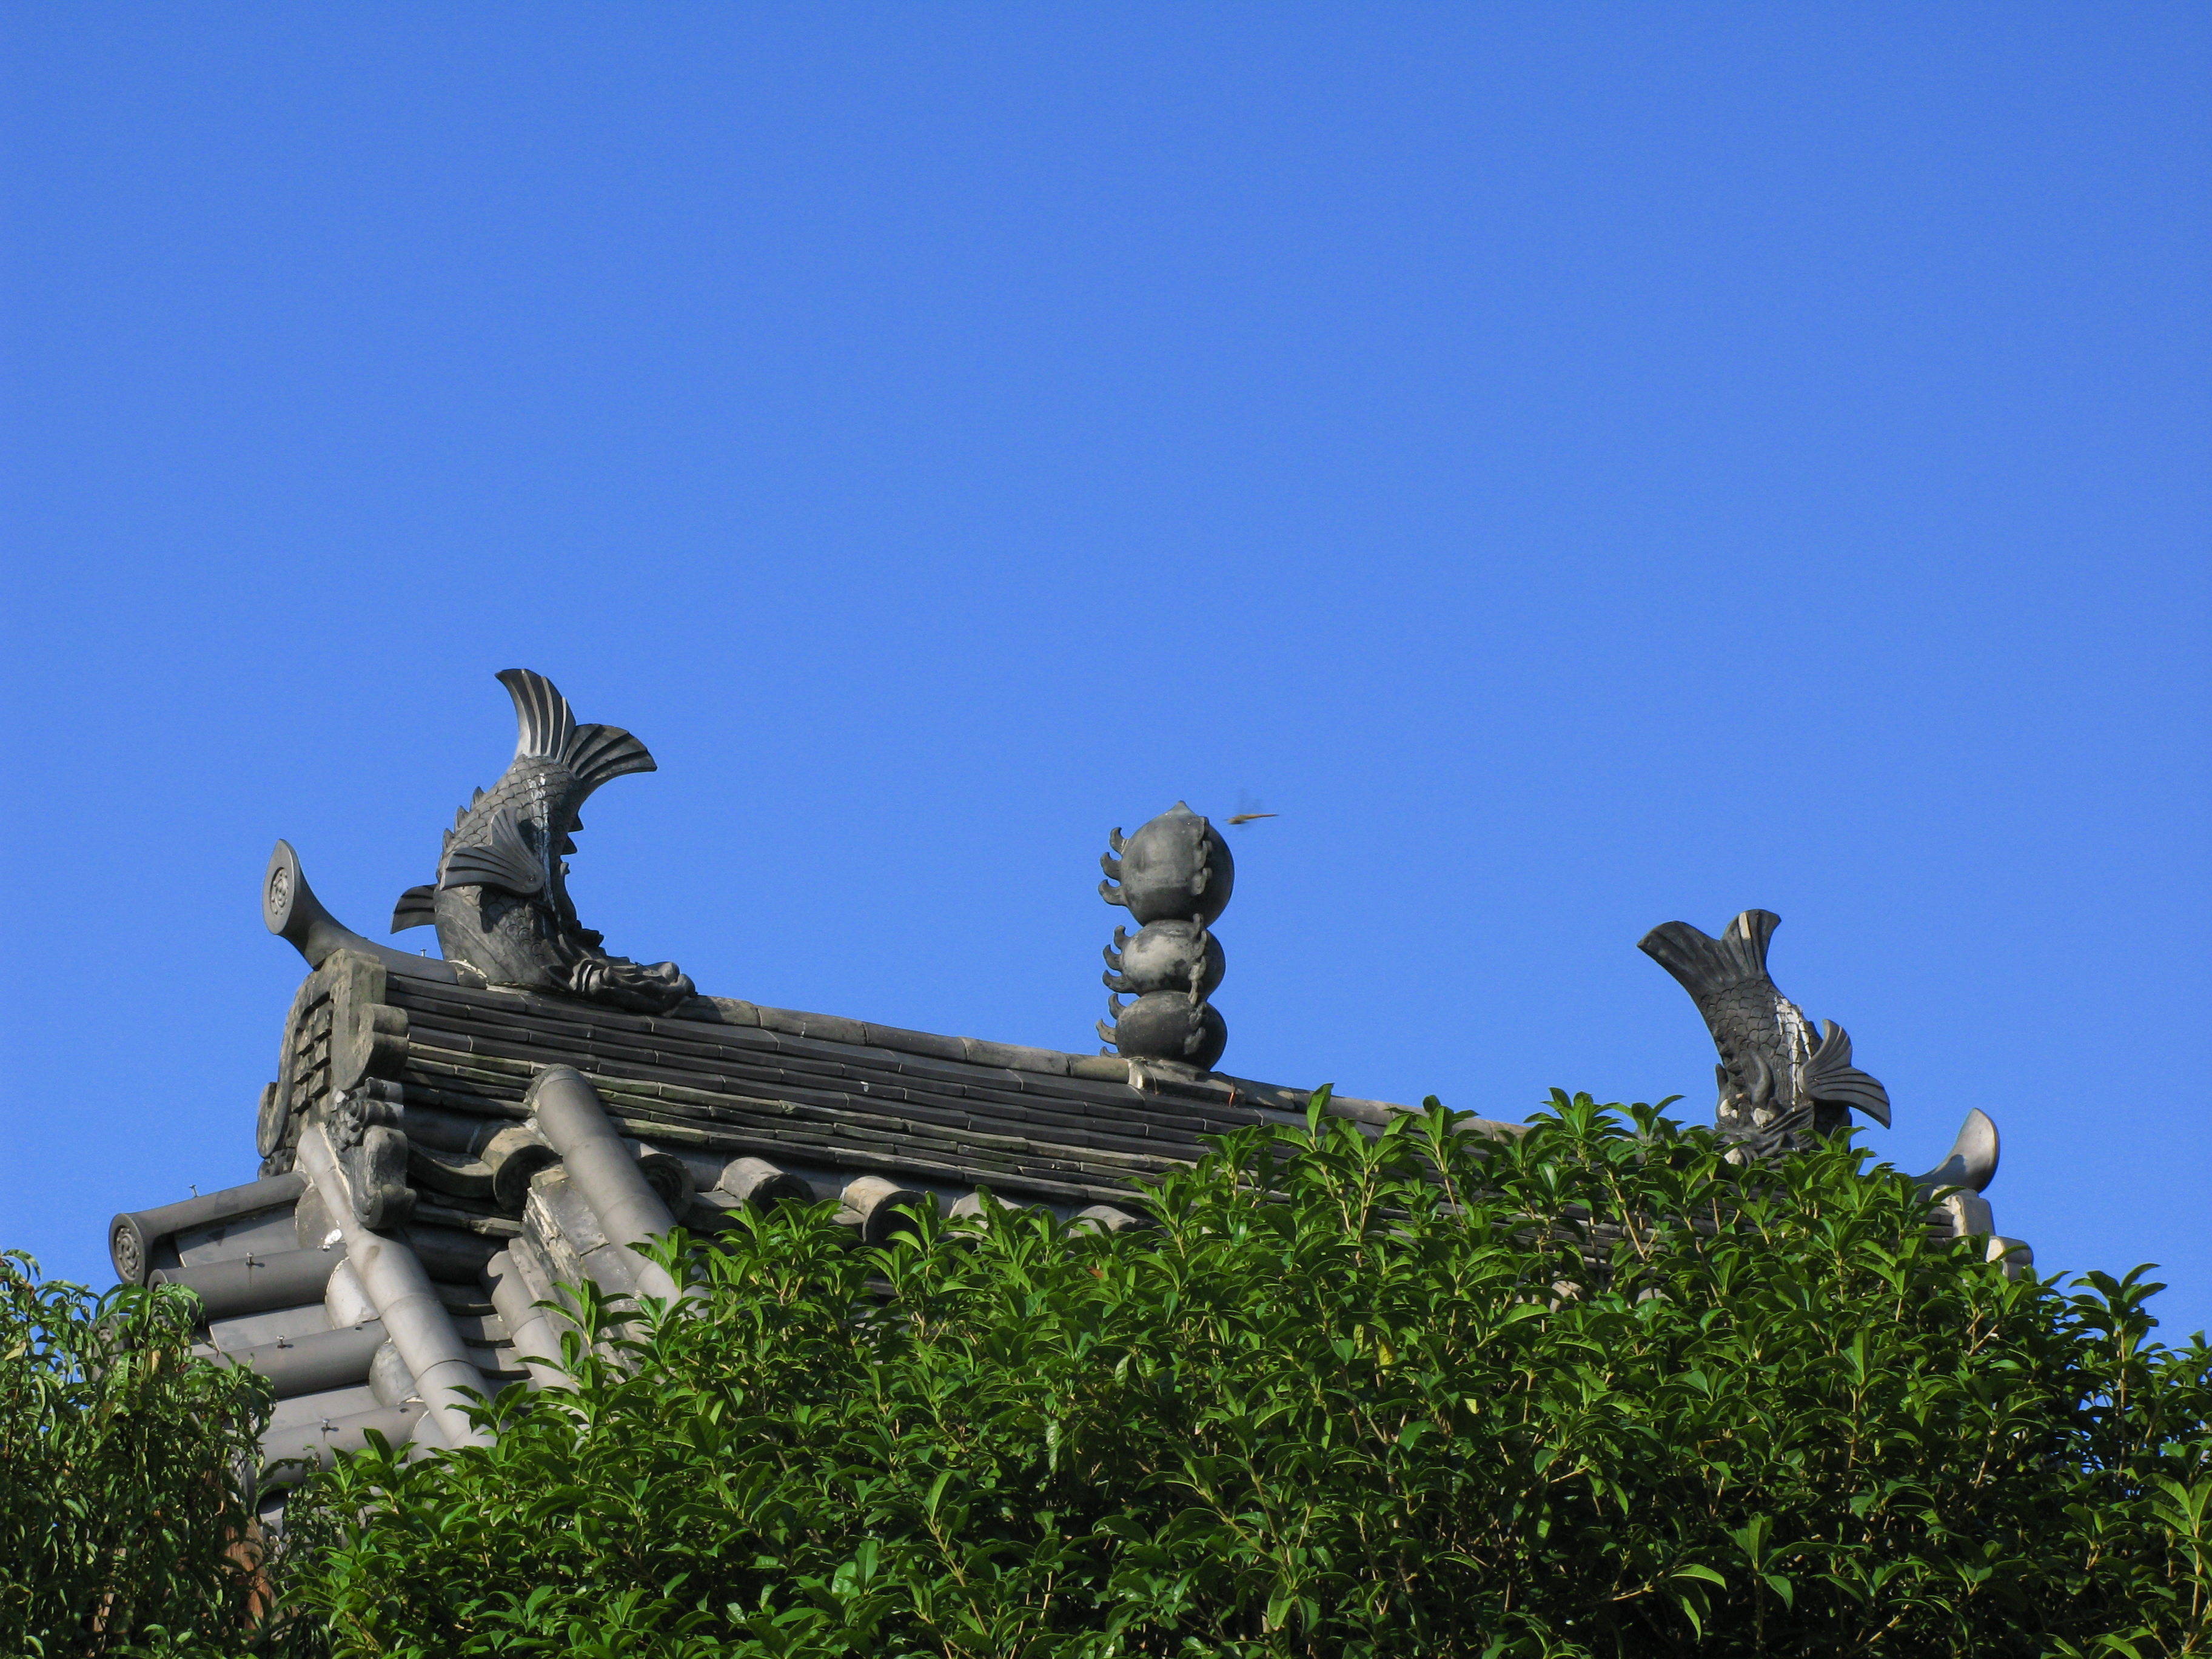
architecture, sky, monument, statue, high, sculpture, nagasaki, hires, hi, res, resolution, g7